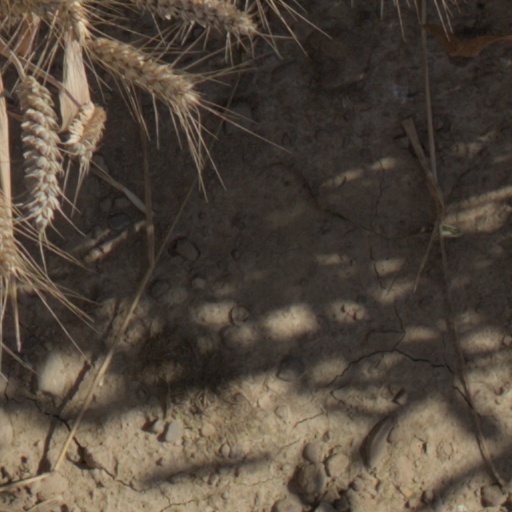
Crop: wheat